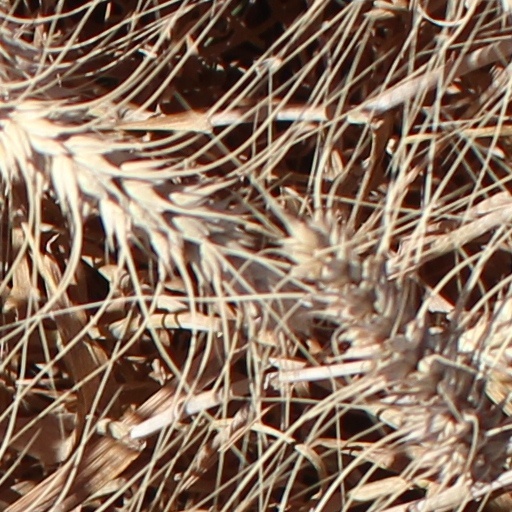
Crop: wheat